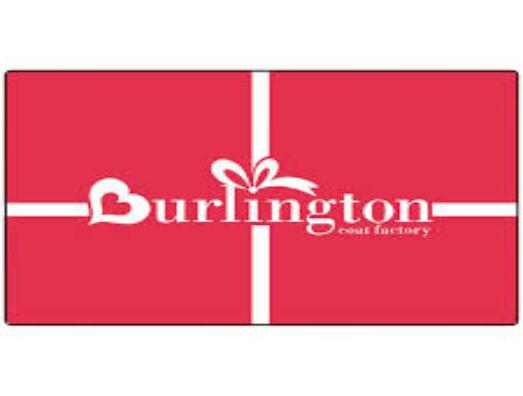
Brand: Burlington Coat Factory
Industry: Clothes